Floris Stempel

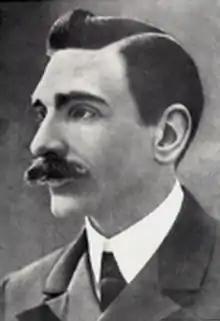
Floris Stempel

Floris Stempel (January 18, 1877 – January~March, 1910) was the first chairman ever in the history of football club Ajax.